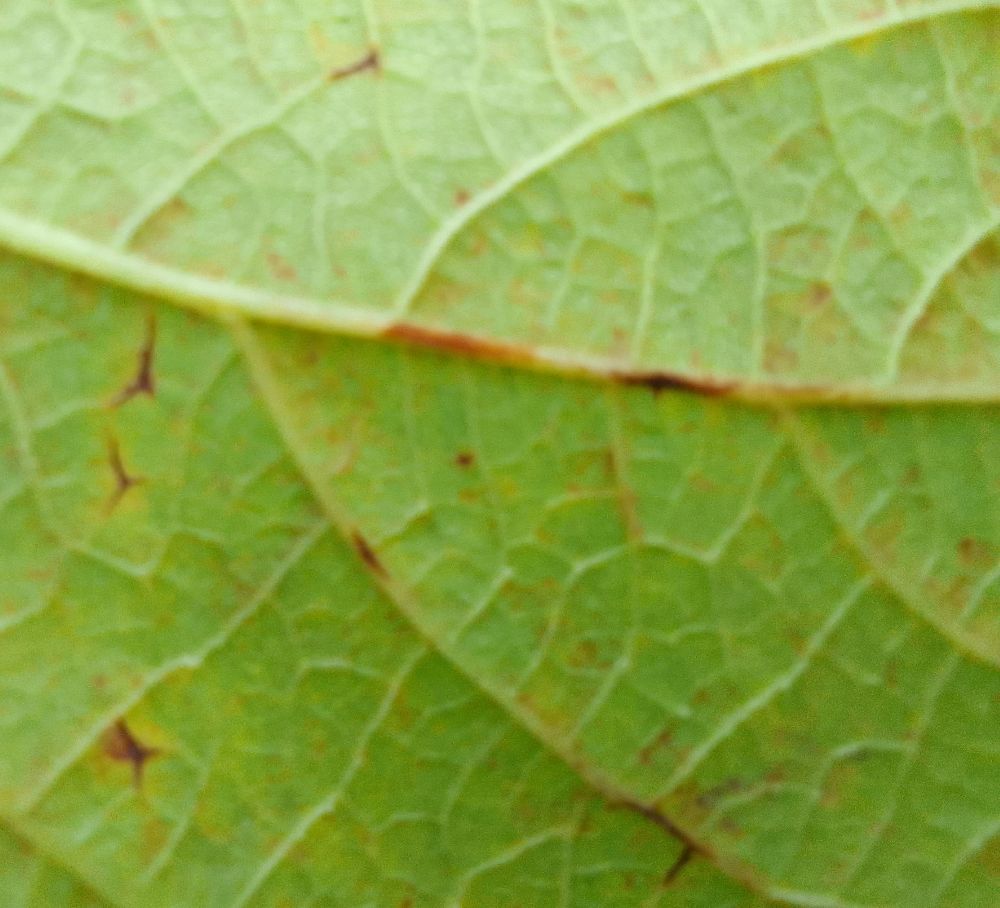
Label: anthracnose